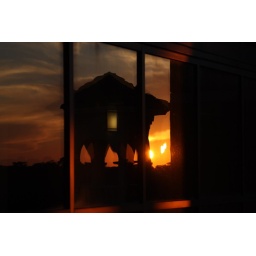
Reflected in the dirty windows of the Condo we stayed at in Myrtle Beach.